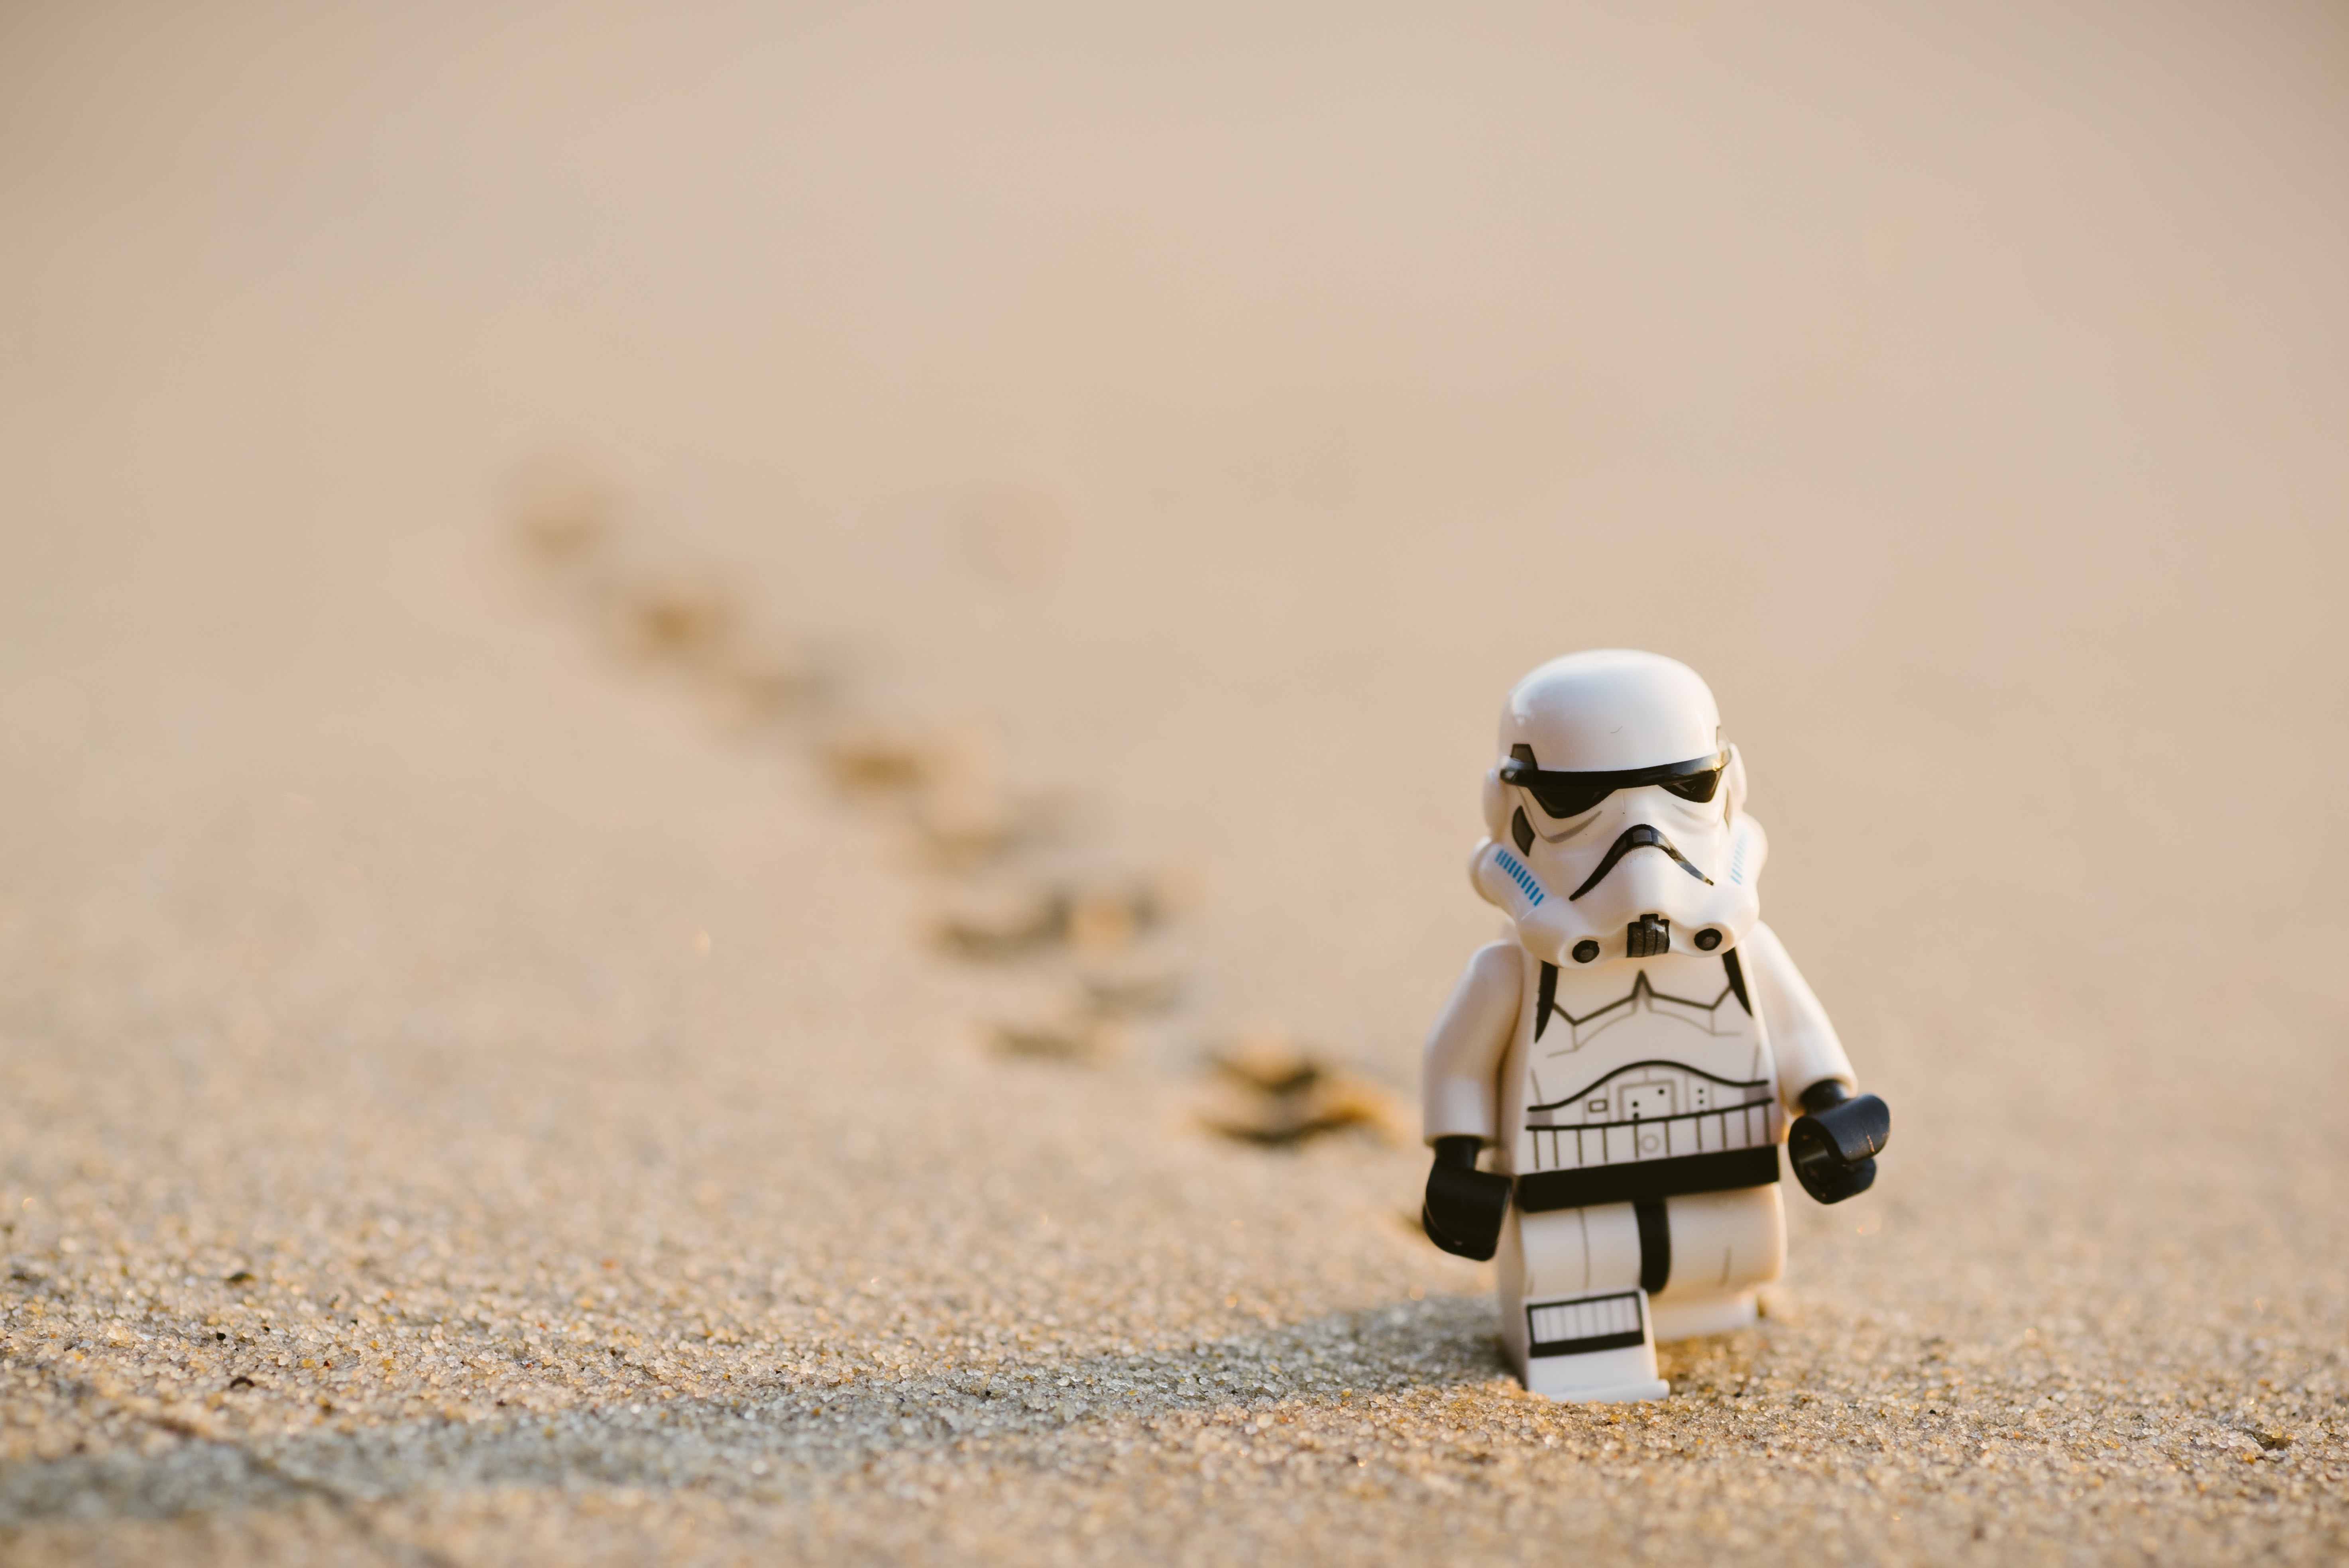
hand, sand, toy, miniature, minifig, photograph, lego